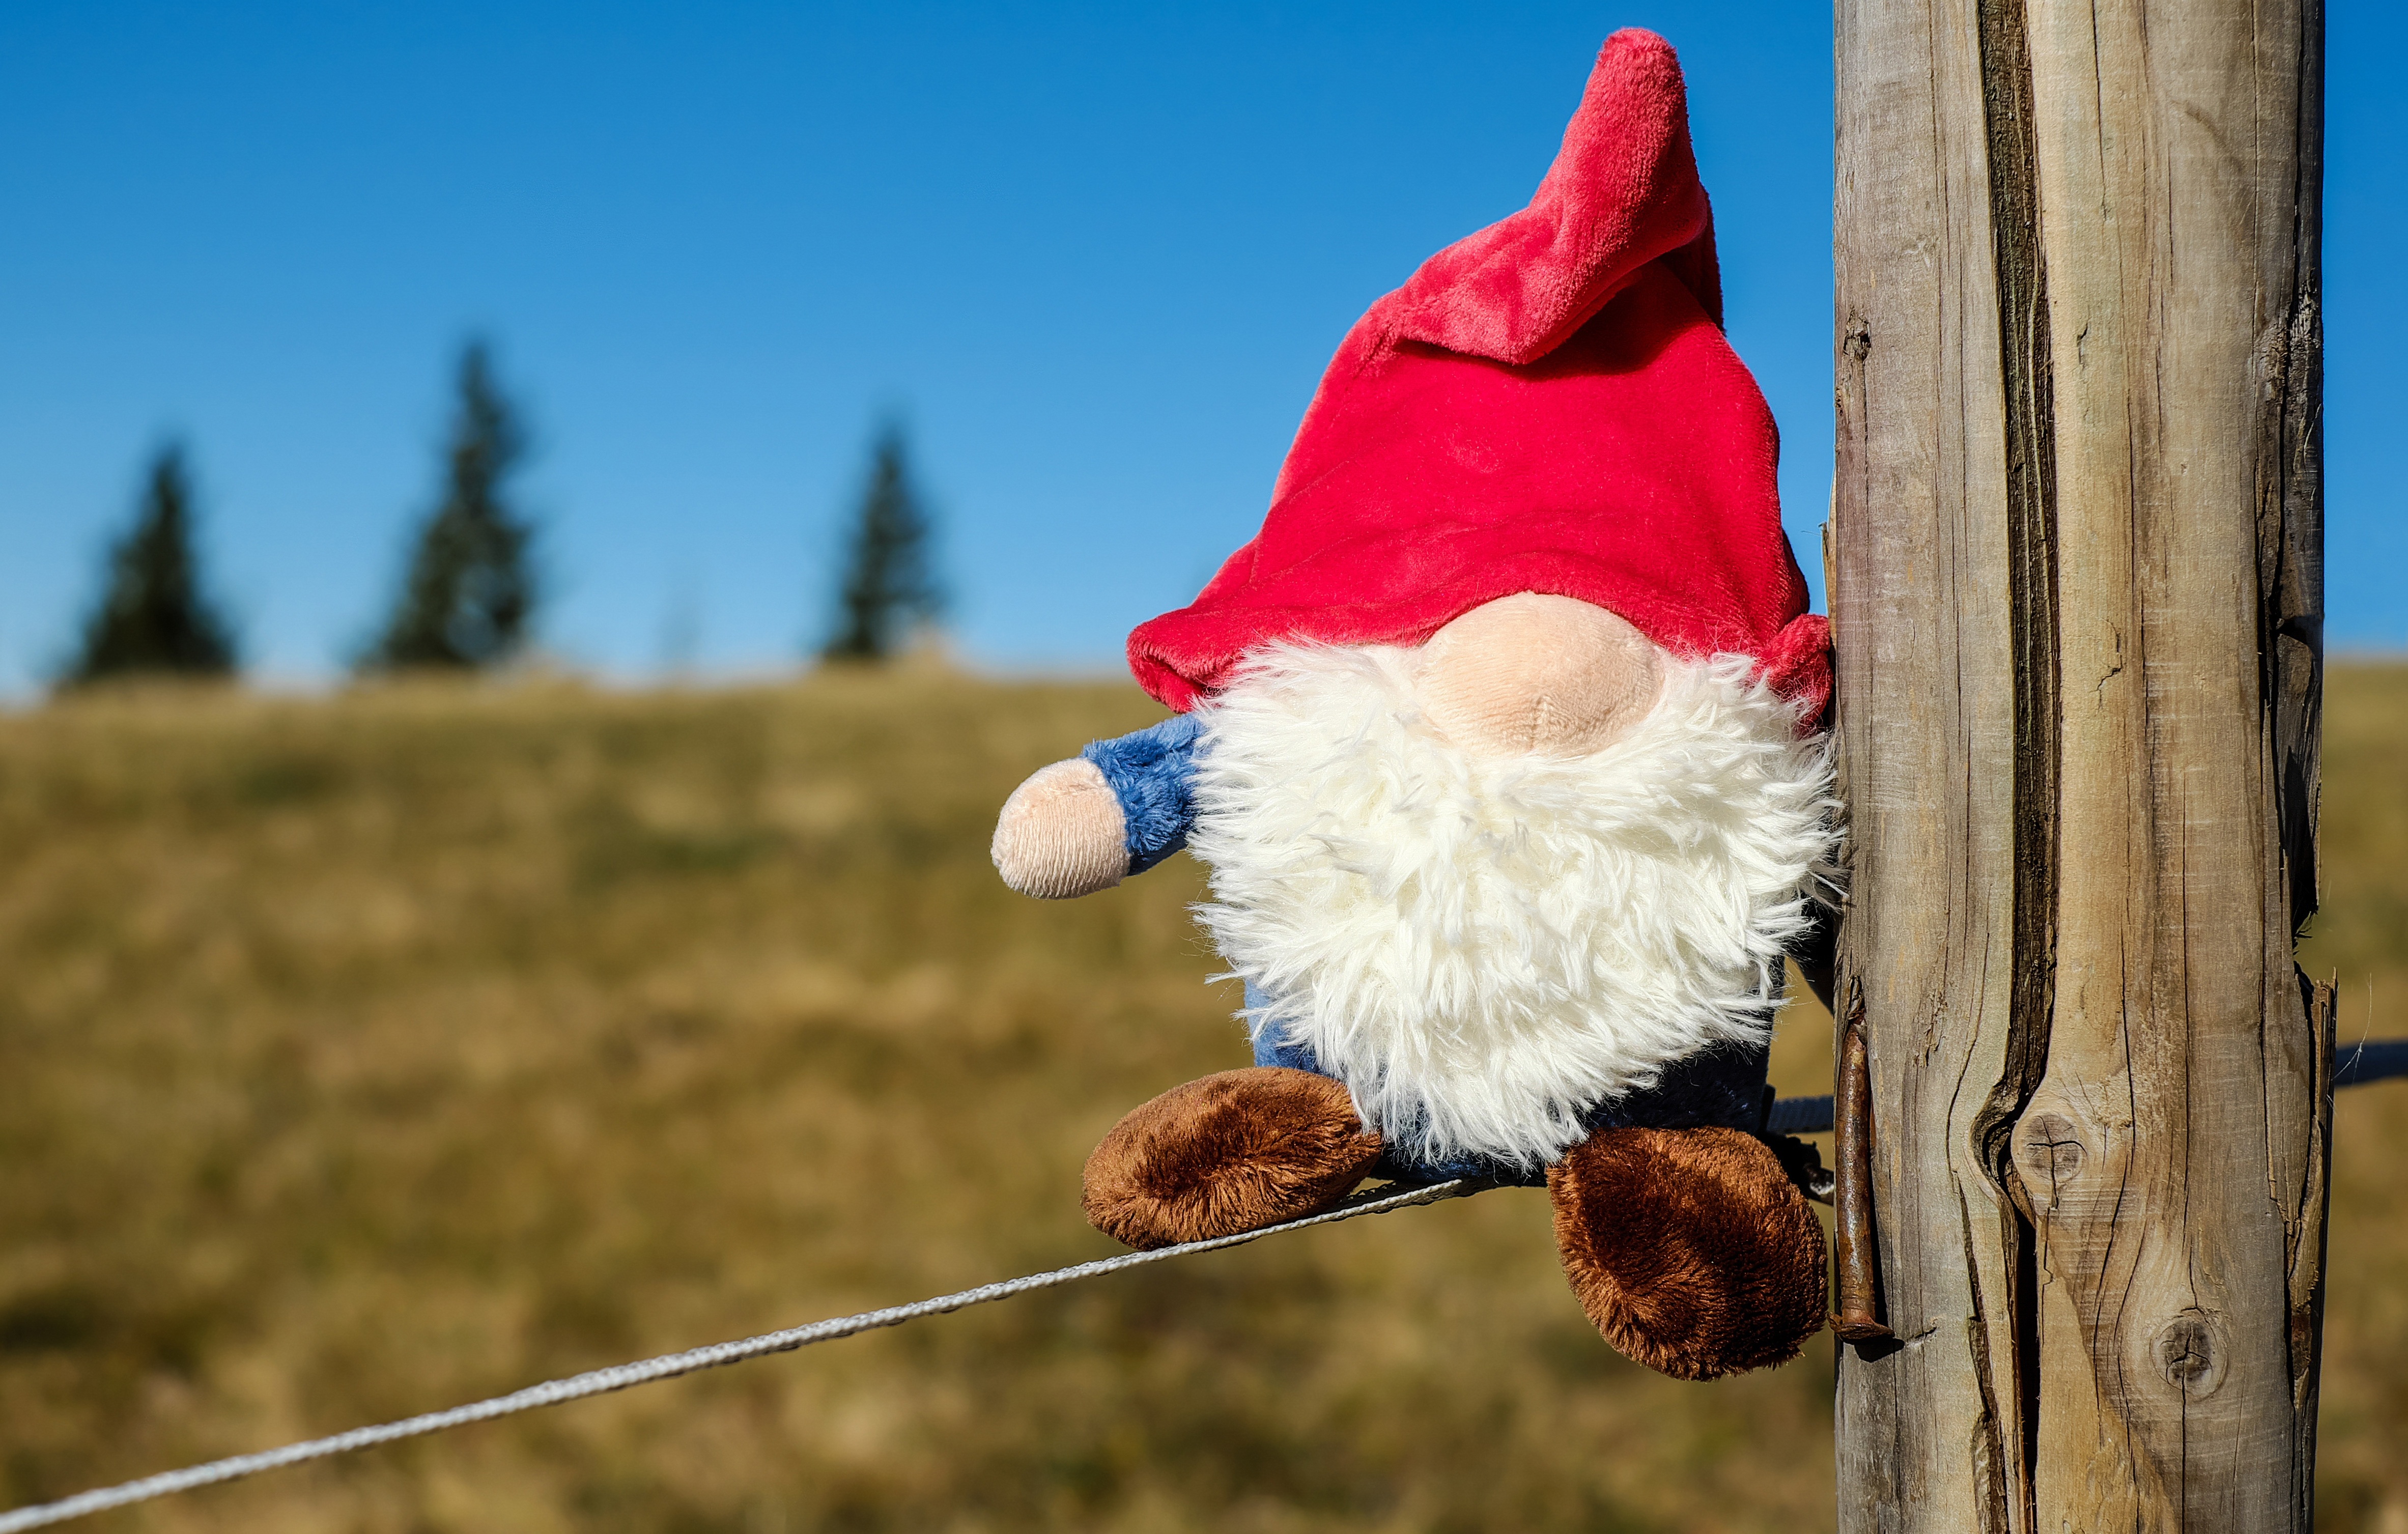
tree, nature, grass, rope, sky, play, sweet, cute, vacation, red, toy, fig, fabric, fun, bart, snout, funny, turns, are, gnome, imp, males, kobold, black forest, garden gnome, lawn ornament